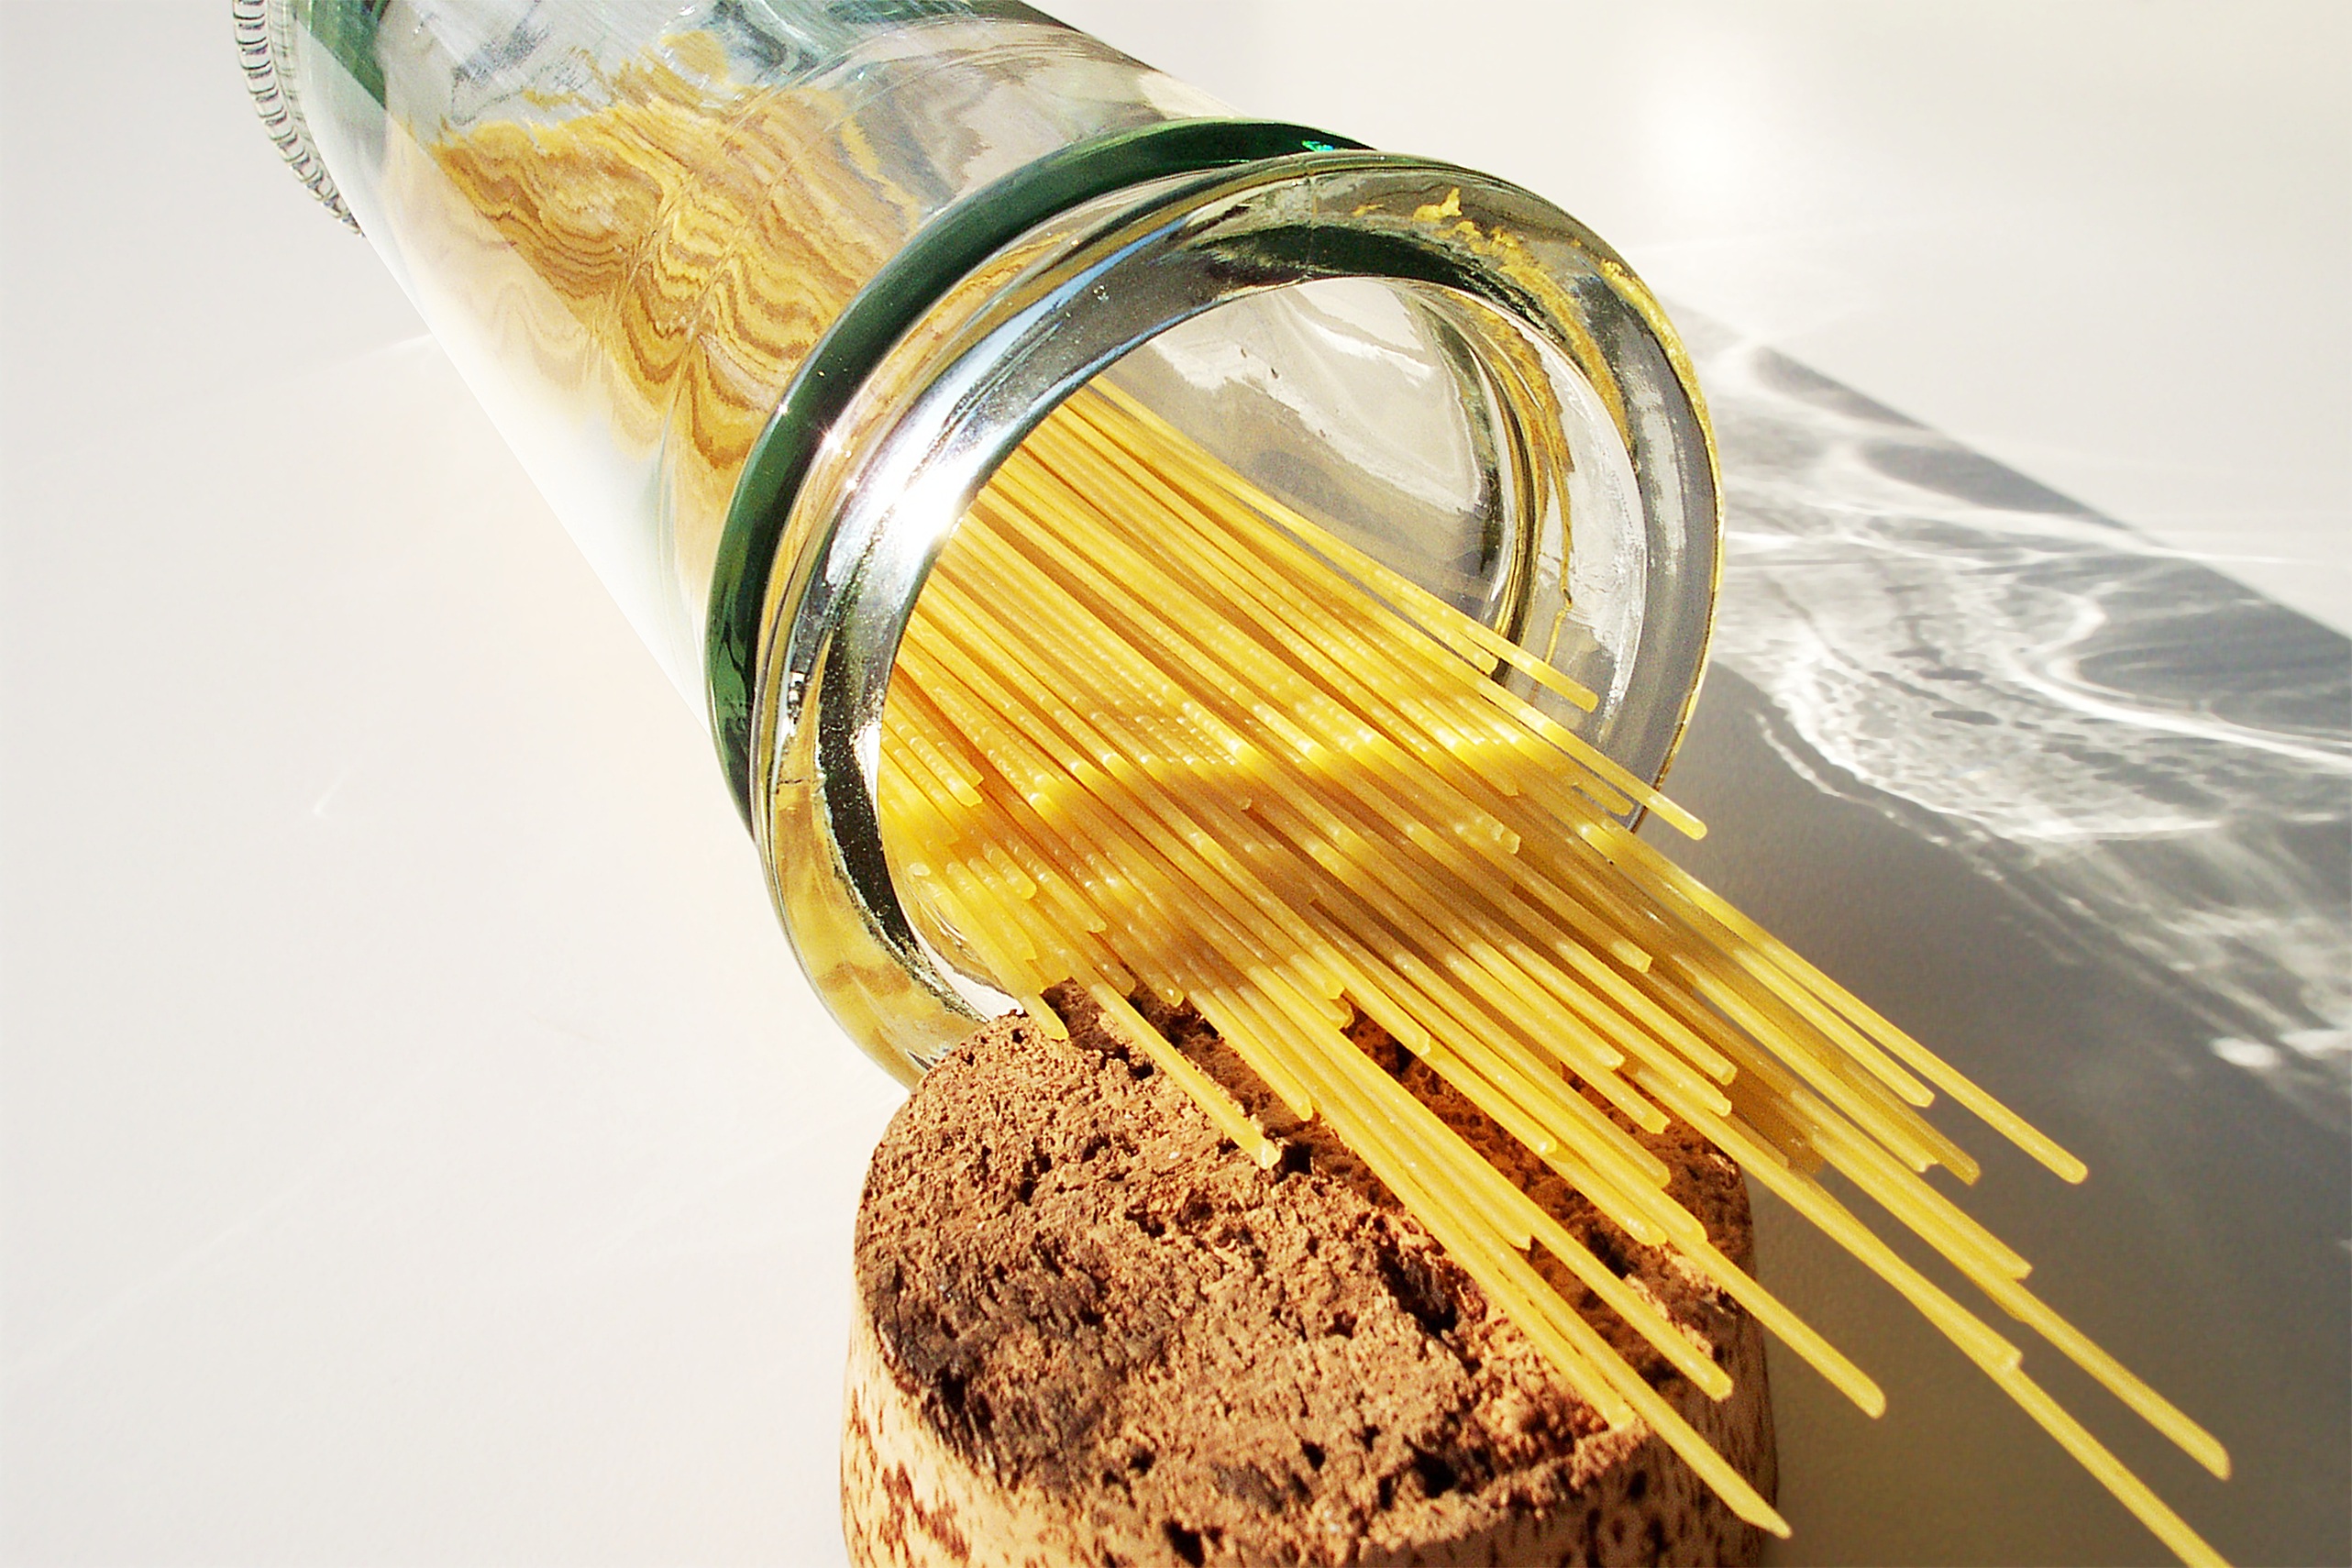
glass, food, ingredient, produce, italy, eat, lunch, pasta, material, cook, noodles, raw, spaghetti, italian, flavor, grass family